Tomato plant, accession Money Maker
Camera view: tilt-top (135 deg); turntable rotation: 120 degrees
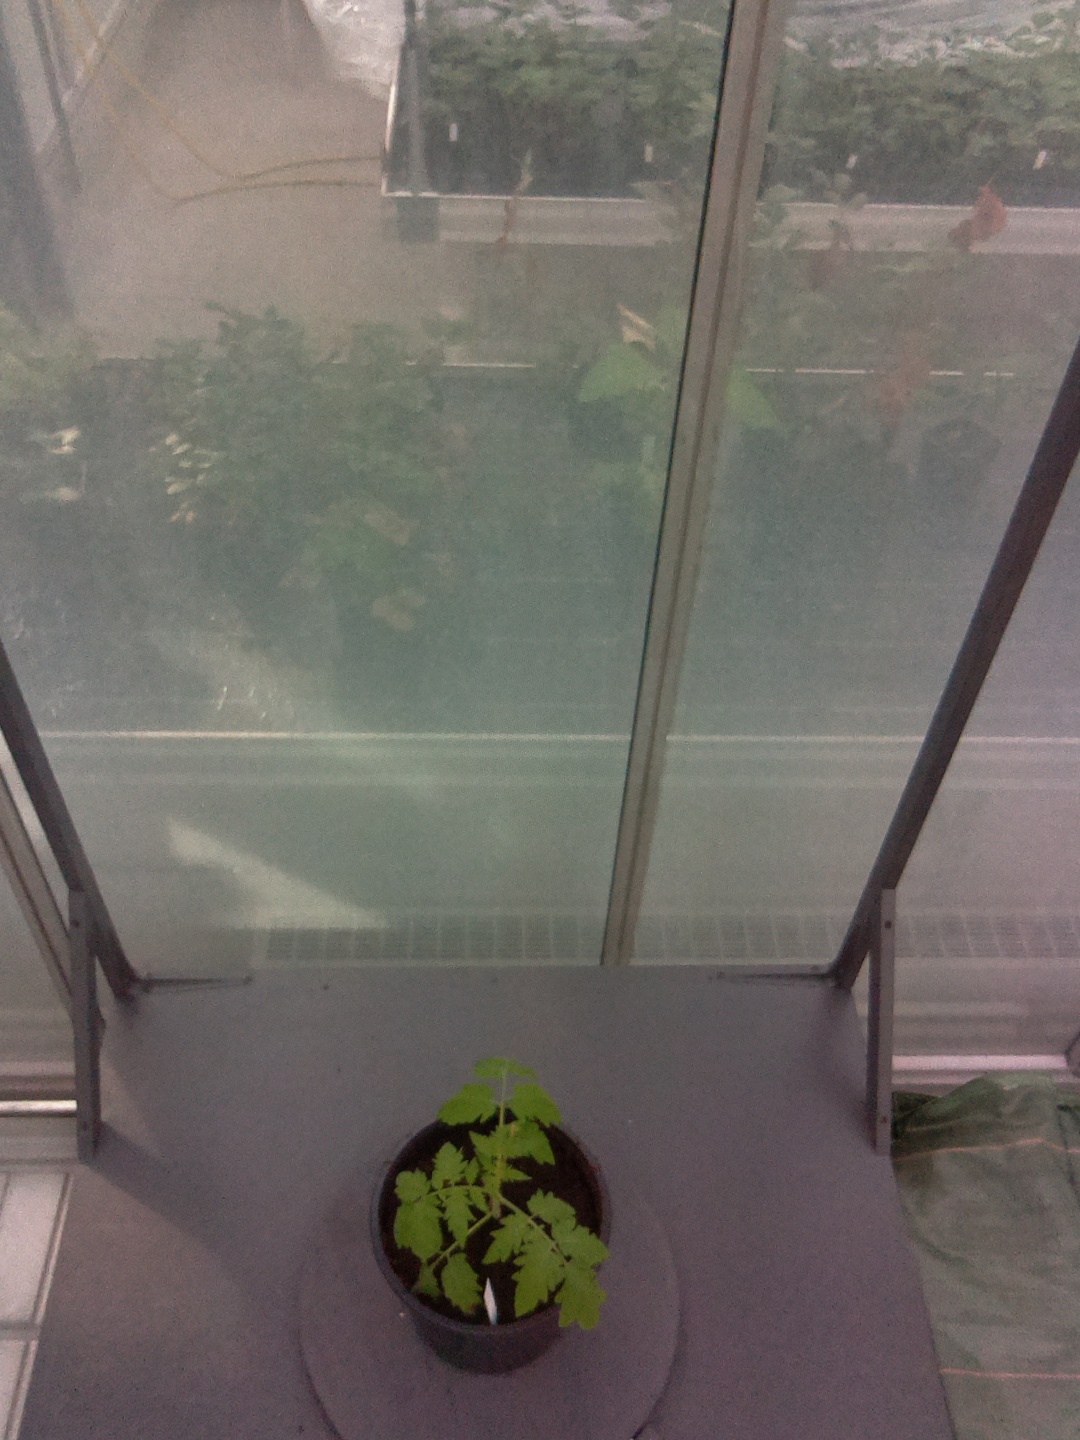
BBCH growth stage 13: 6 of true leaves visible